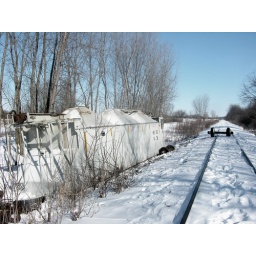
tipped over train car next to. our Blooming Grove.